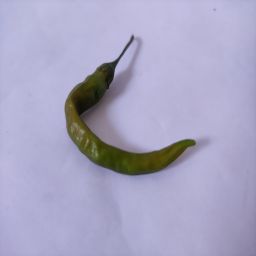
Crop: Chile Pepper
Quality: Old